Frankfurt homosexual trials

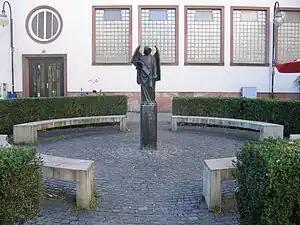
The Frankfurter Engel monument to the victims of the trials.

The Frankfurt Homosexual Trials in the Adenauer era marked a turning point that ended the relatively lax enforcement after the Second World War, and began a period of more intense persecution of homosexuals in Germany. Omar G. Encarnación, a professor of Political Studies at Bard College, called the trials "the most vicious episode of gay persecution in postwar Europe."